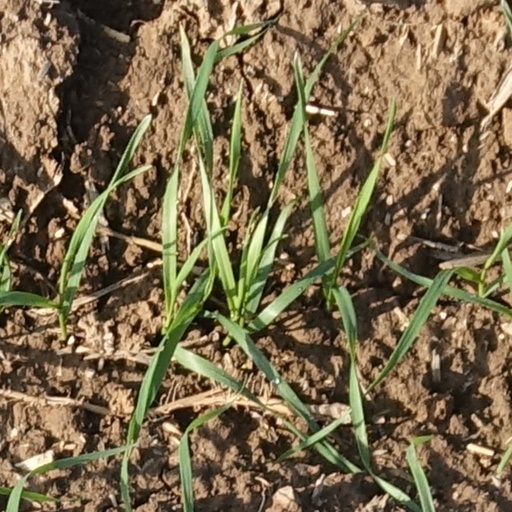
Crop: wheat